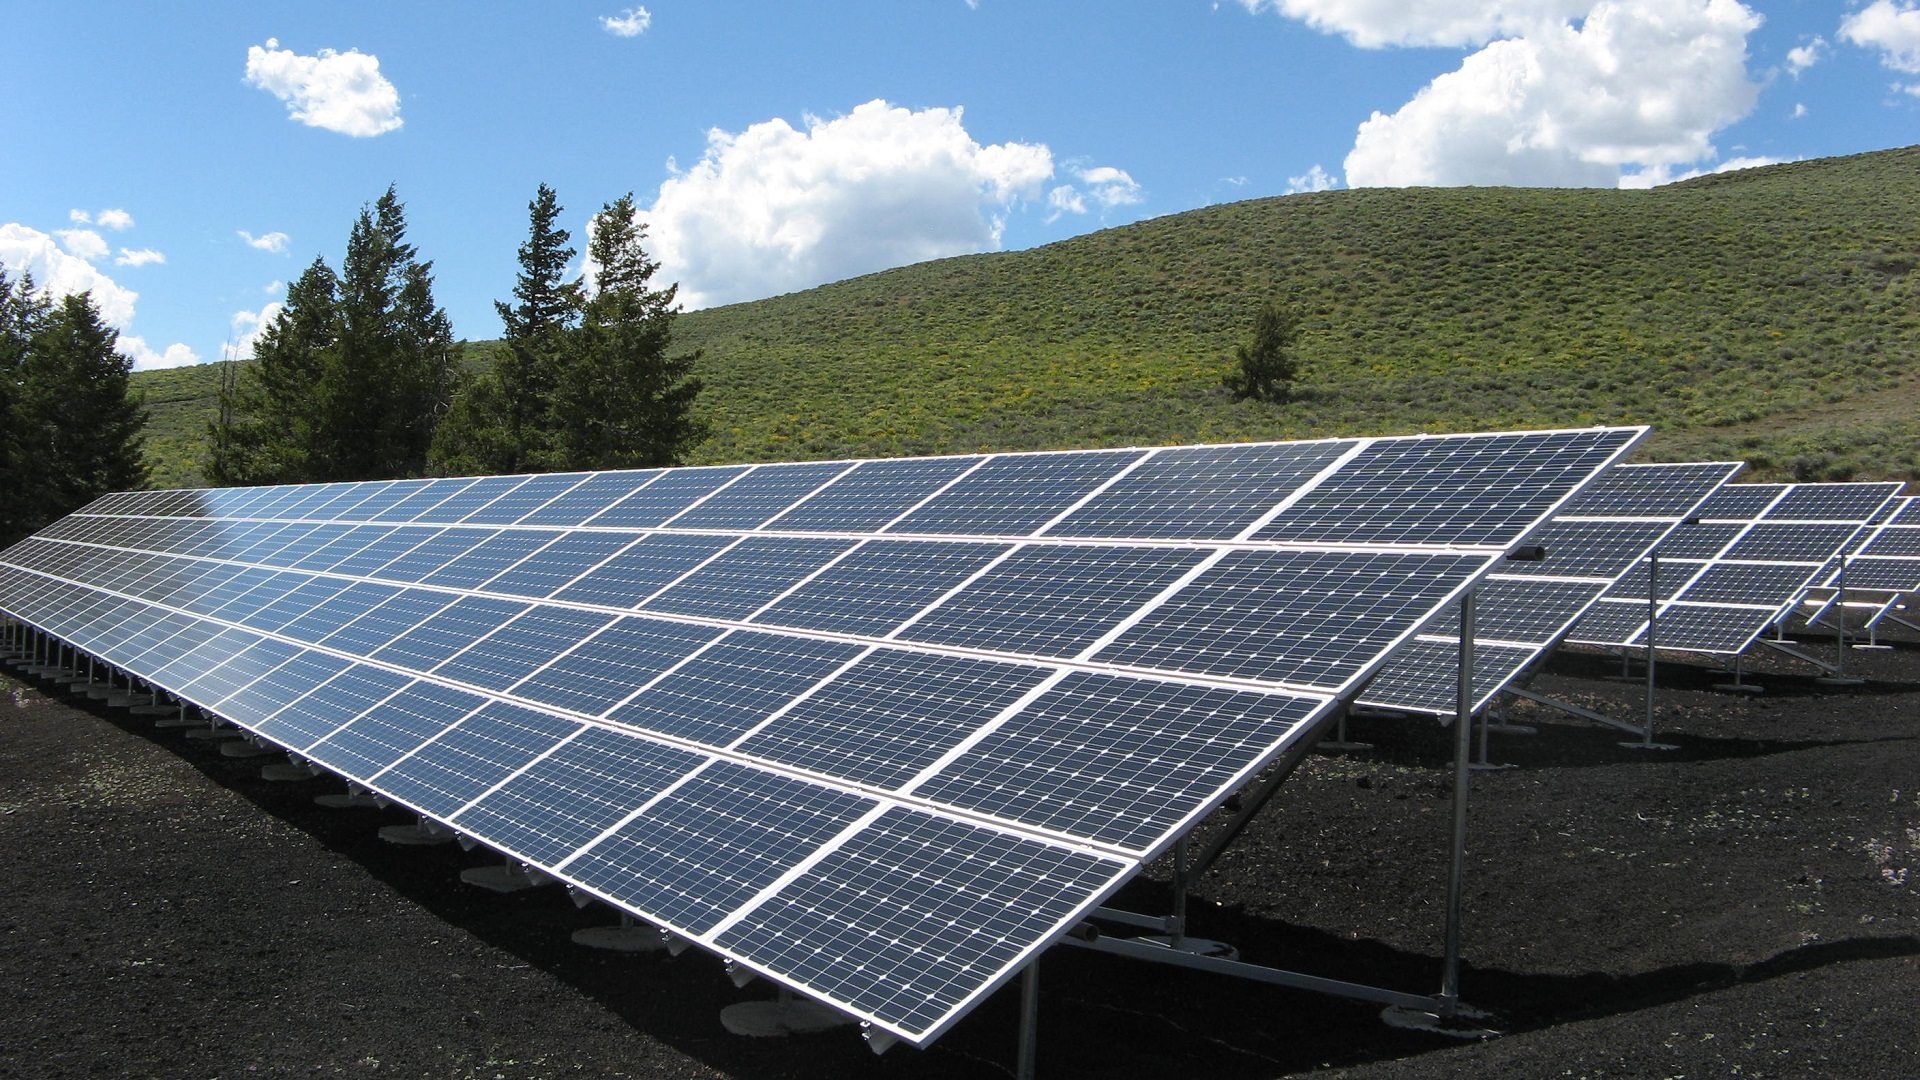
sun, technology, field, sunlight, environment, green, clean, electricity, energy, eco, solar panel, power, sustainable, renewable, solar power, solar energy, photovoltaic, solar panel array, photocell